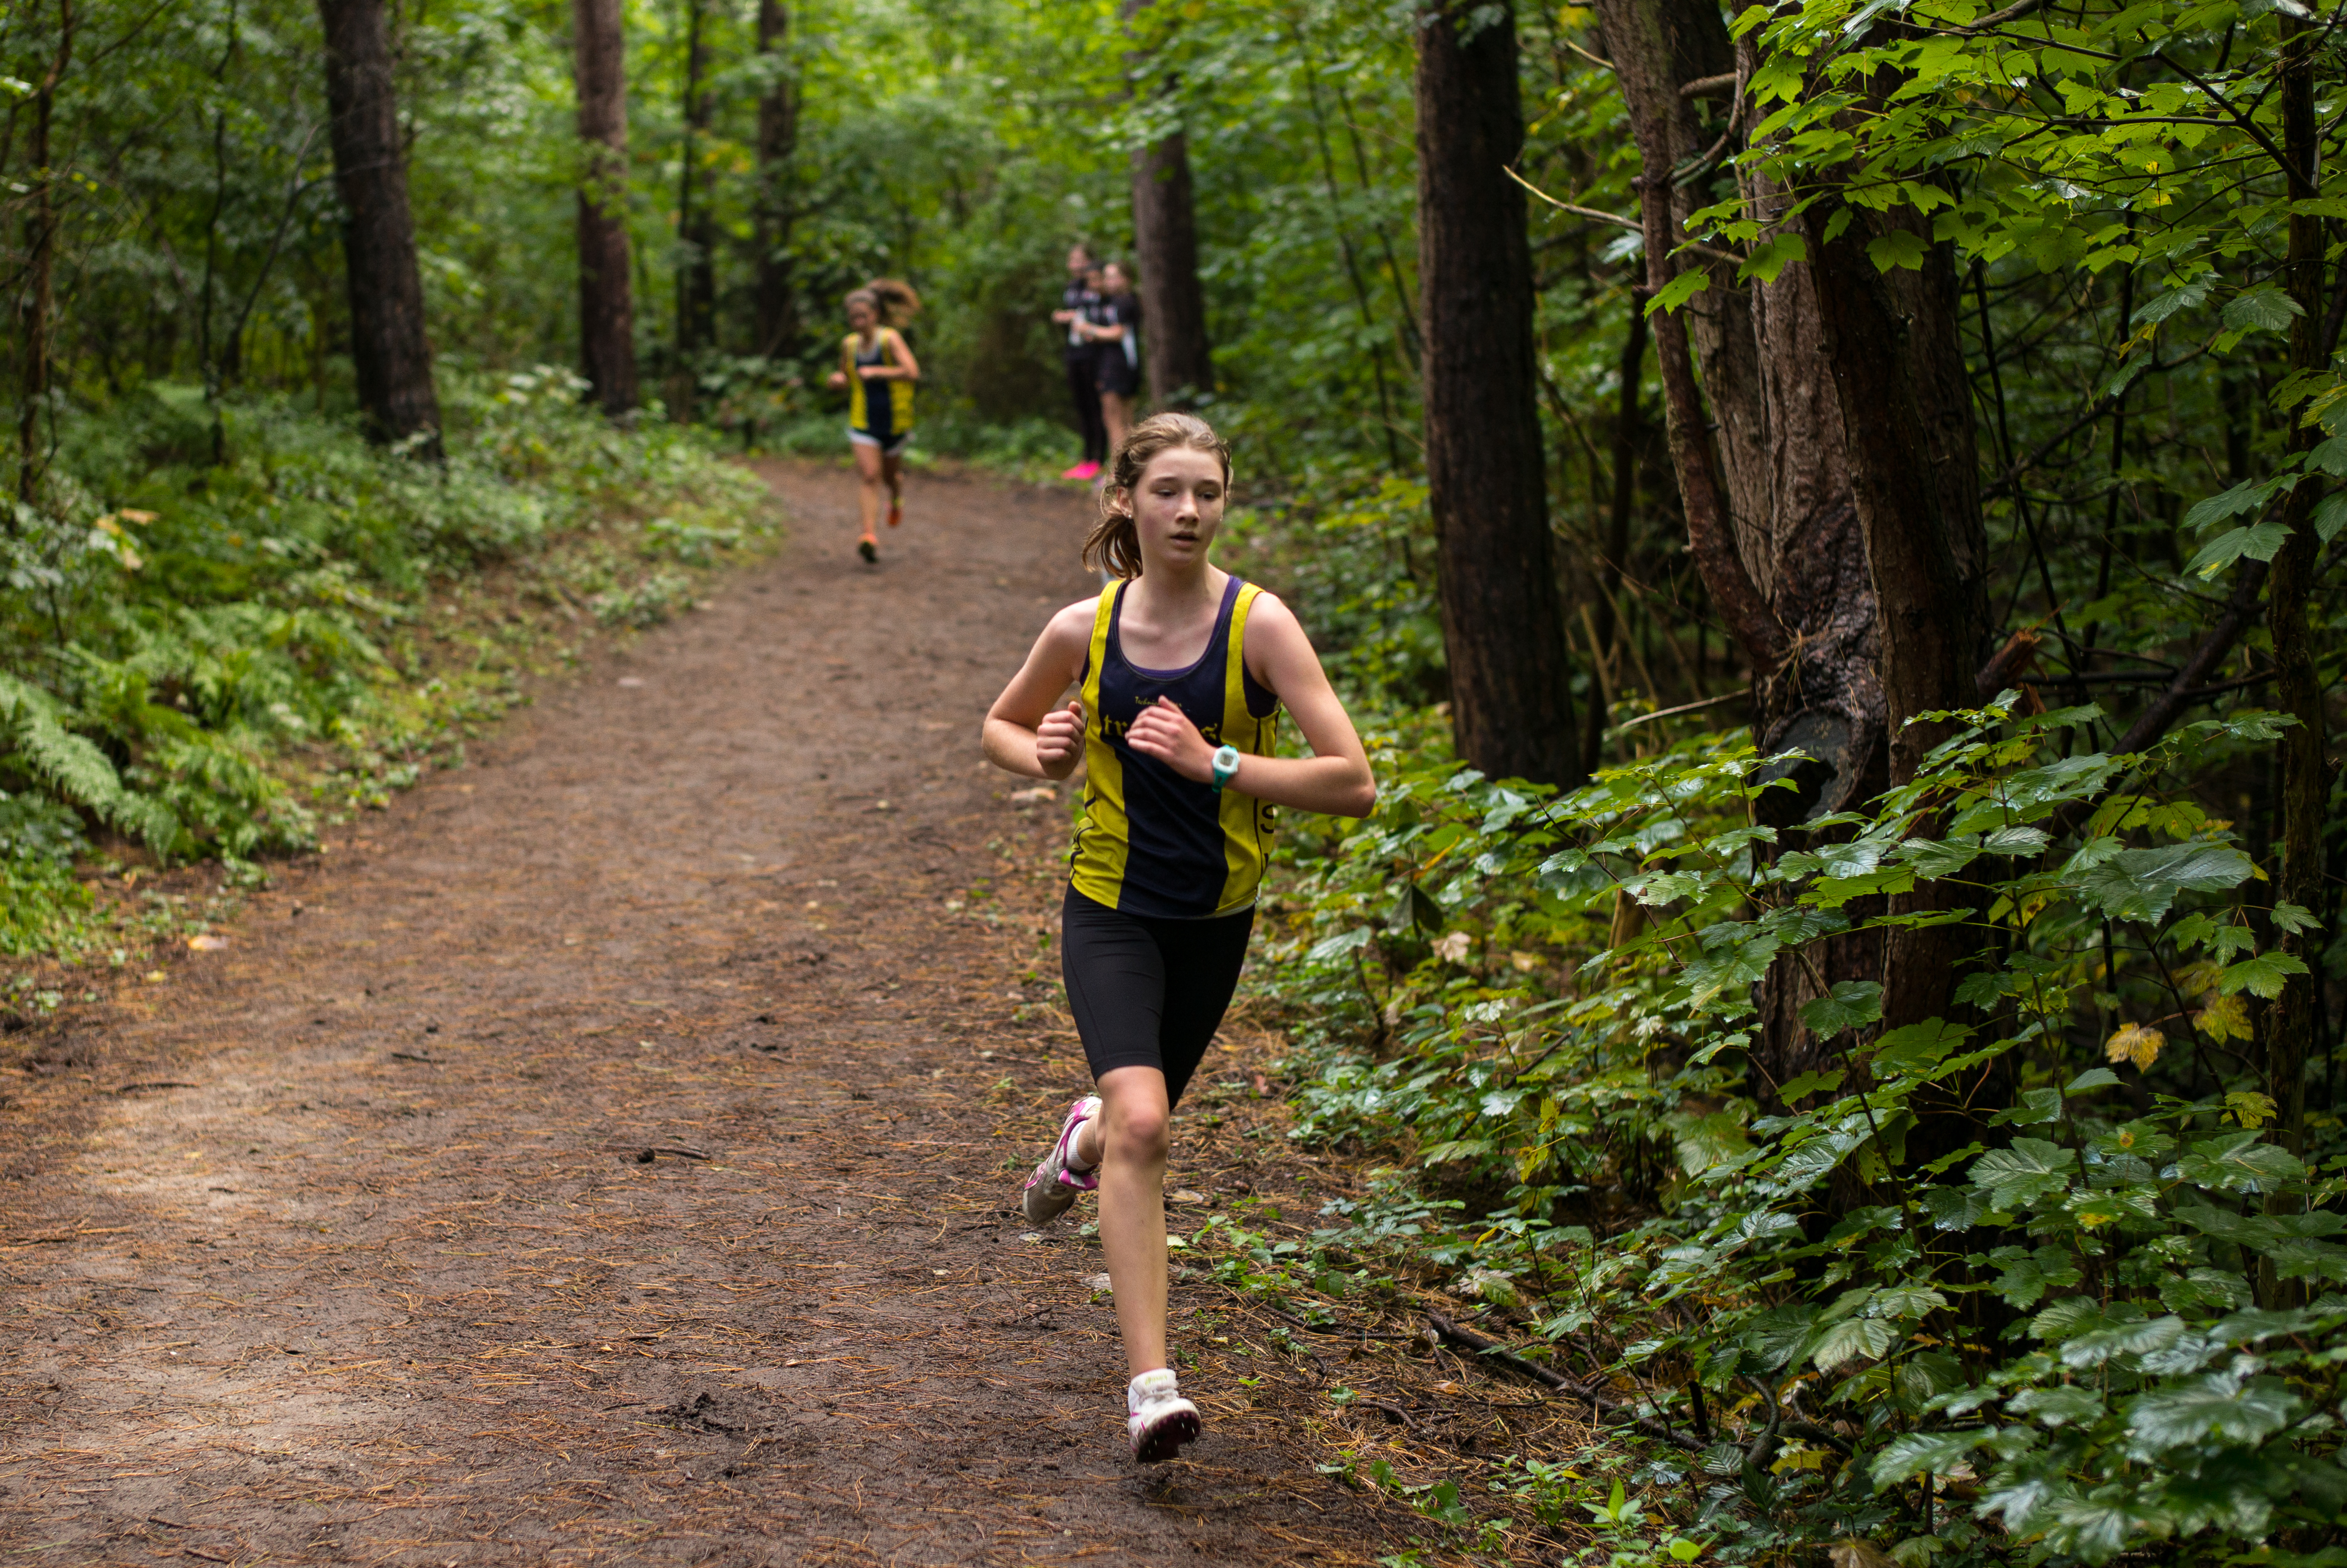
forest, walking, person, trail, running, recreation, jogging, sports, woodland, endurance, mountain biking, physical exercise, outdoor recreation, human action, endurance sports, ultramarathon, duathlon